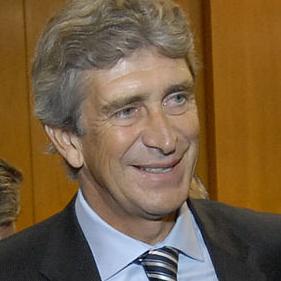
Age: 55